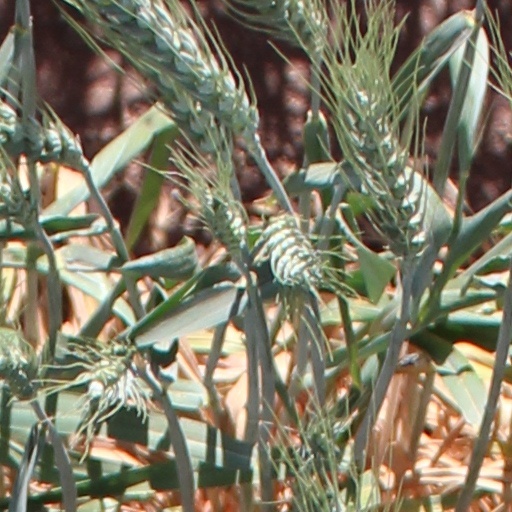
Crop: wheat